There Are No Fakes

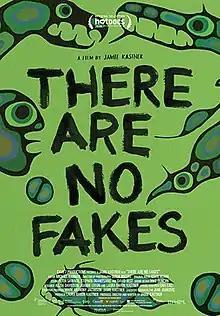

There Are No Fakes is a Canadian documentary film, directed by Jamie Kastner and released in 2019. Starting with musician Kevin Hearn's lawsuit against the Maslak McLeod Gallery after being informed that a Norval Morrisseau painting he had purchased appeared to be a forgery, the film expands into an exposé of a significant art fraud ring that has produced many fake Morrisseau paintings through the use of forced child labour in sweatshops, in which some of Morrisseau's own surviving family members are complicit; by some estimates, there may be up to 10 times as much fake Morrisseau art on the market as real work.